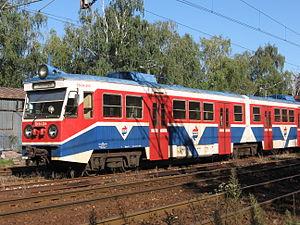
Les EN94 sont des rames automotrices électriques à deux caisses utilisées par la WKD de 1972 à 2016.